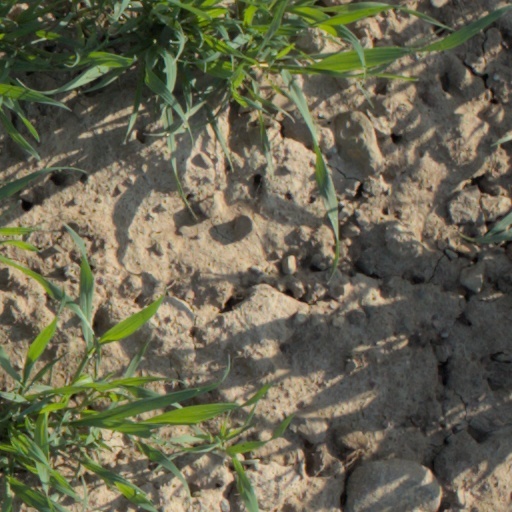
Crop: wheat